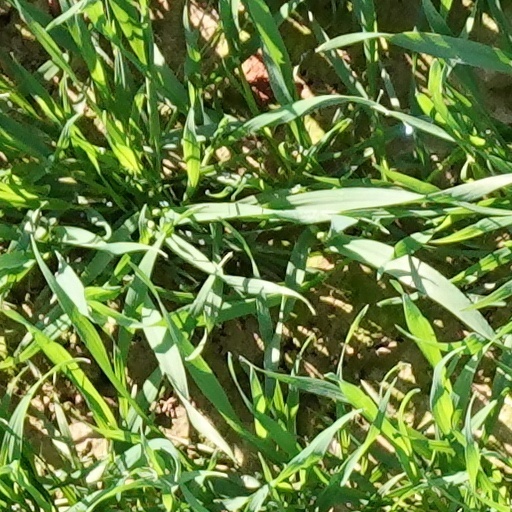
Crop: wheat